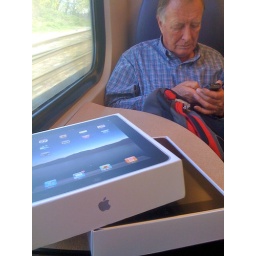
iPad in box on train